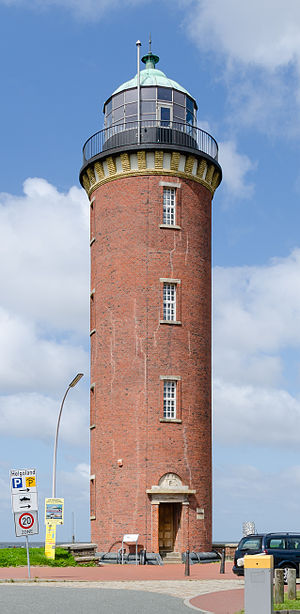
Cuxhaven / Kultur og turisme
Cuxhaven er en by i den tyske delstat Niedersachsen med omkring 50.000 indbyggere. Byen ligger ved Elbens udløb og kysten af Nordsøen. Cuxhaven strækker sig 14 km fra øst til vest og 7 km fra nord til syd. Den er administrationsby i landkreisen Cuxhaven og er en populær ferieby ved Nordsøen.